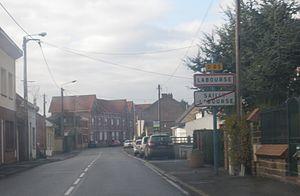
Panneau d'entrée de la commune de Labourse.
Labourse est une commune française située dans le département du Pas-de-Calais en région Hauts-de-France.